Ancient South Arabian art

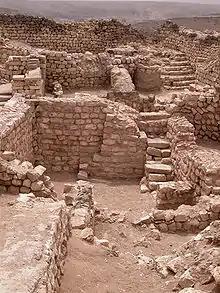
Ruins of Khor Rori

Unlike Mesopotamia, ancient South Arabia was dominated by stone buildings. Only in the coastal areas and the Hadhramaut capital of Shabwa were there also large numbers of mudbrick structures. For monumental buildings, large hewn blocks of stone were used, which were fitted together without mortar and unhewn stone which required mortar. Lime mortar, mud, and asphalt were used as binding materials. In tall walls, vertical lead props and horizontal pins and brackets were inserted as well. Only the exterior face of the stones was smoothed. Larger walls were often double-shelled, with the rough sides of the stones abutting one another inside the wall. Possibly for aesthetic reasons, the walls of monumental structures were sloped, and buttresses or small bastions helped maintain the stability of the wall.